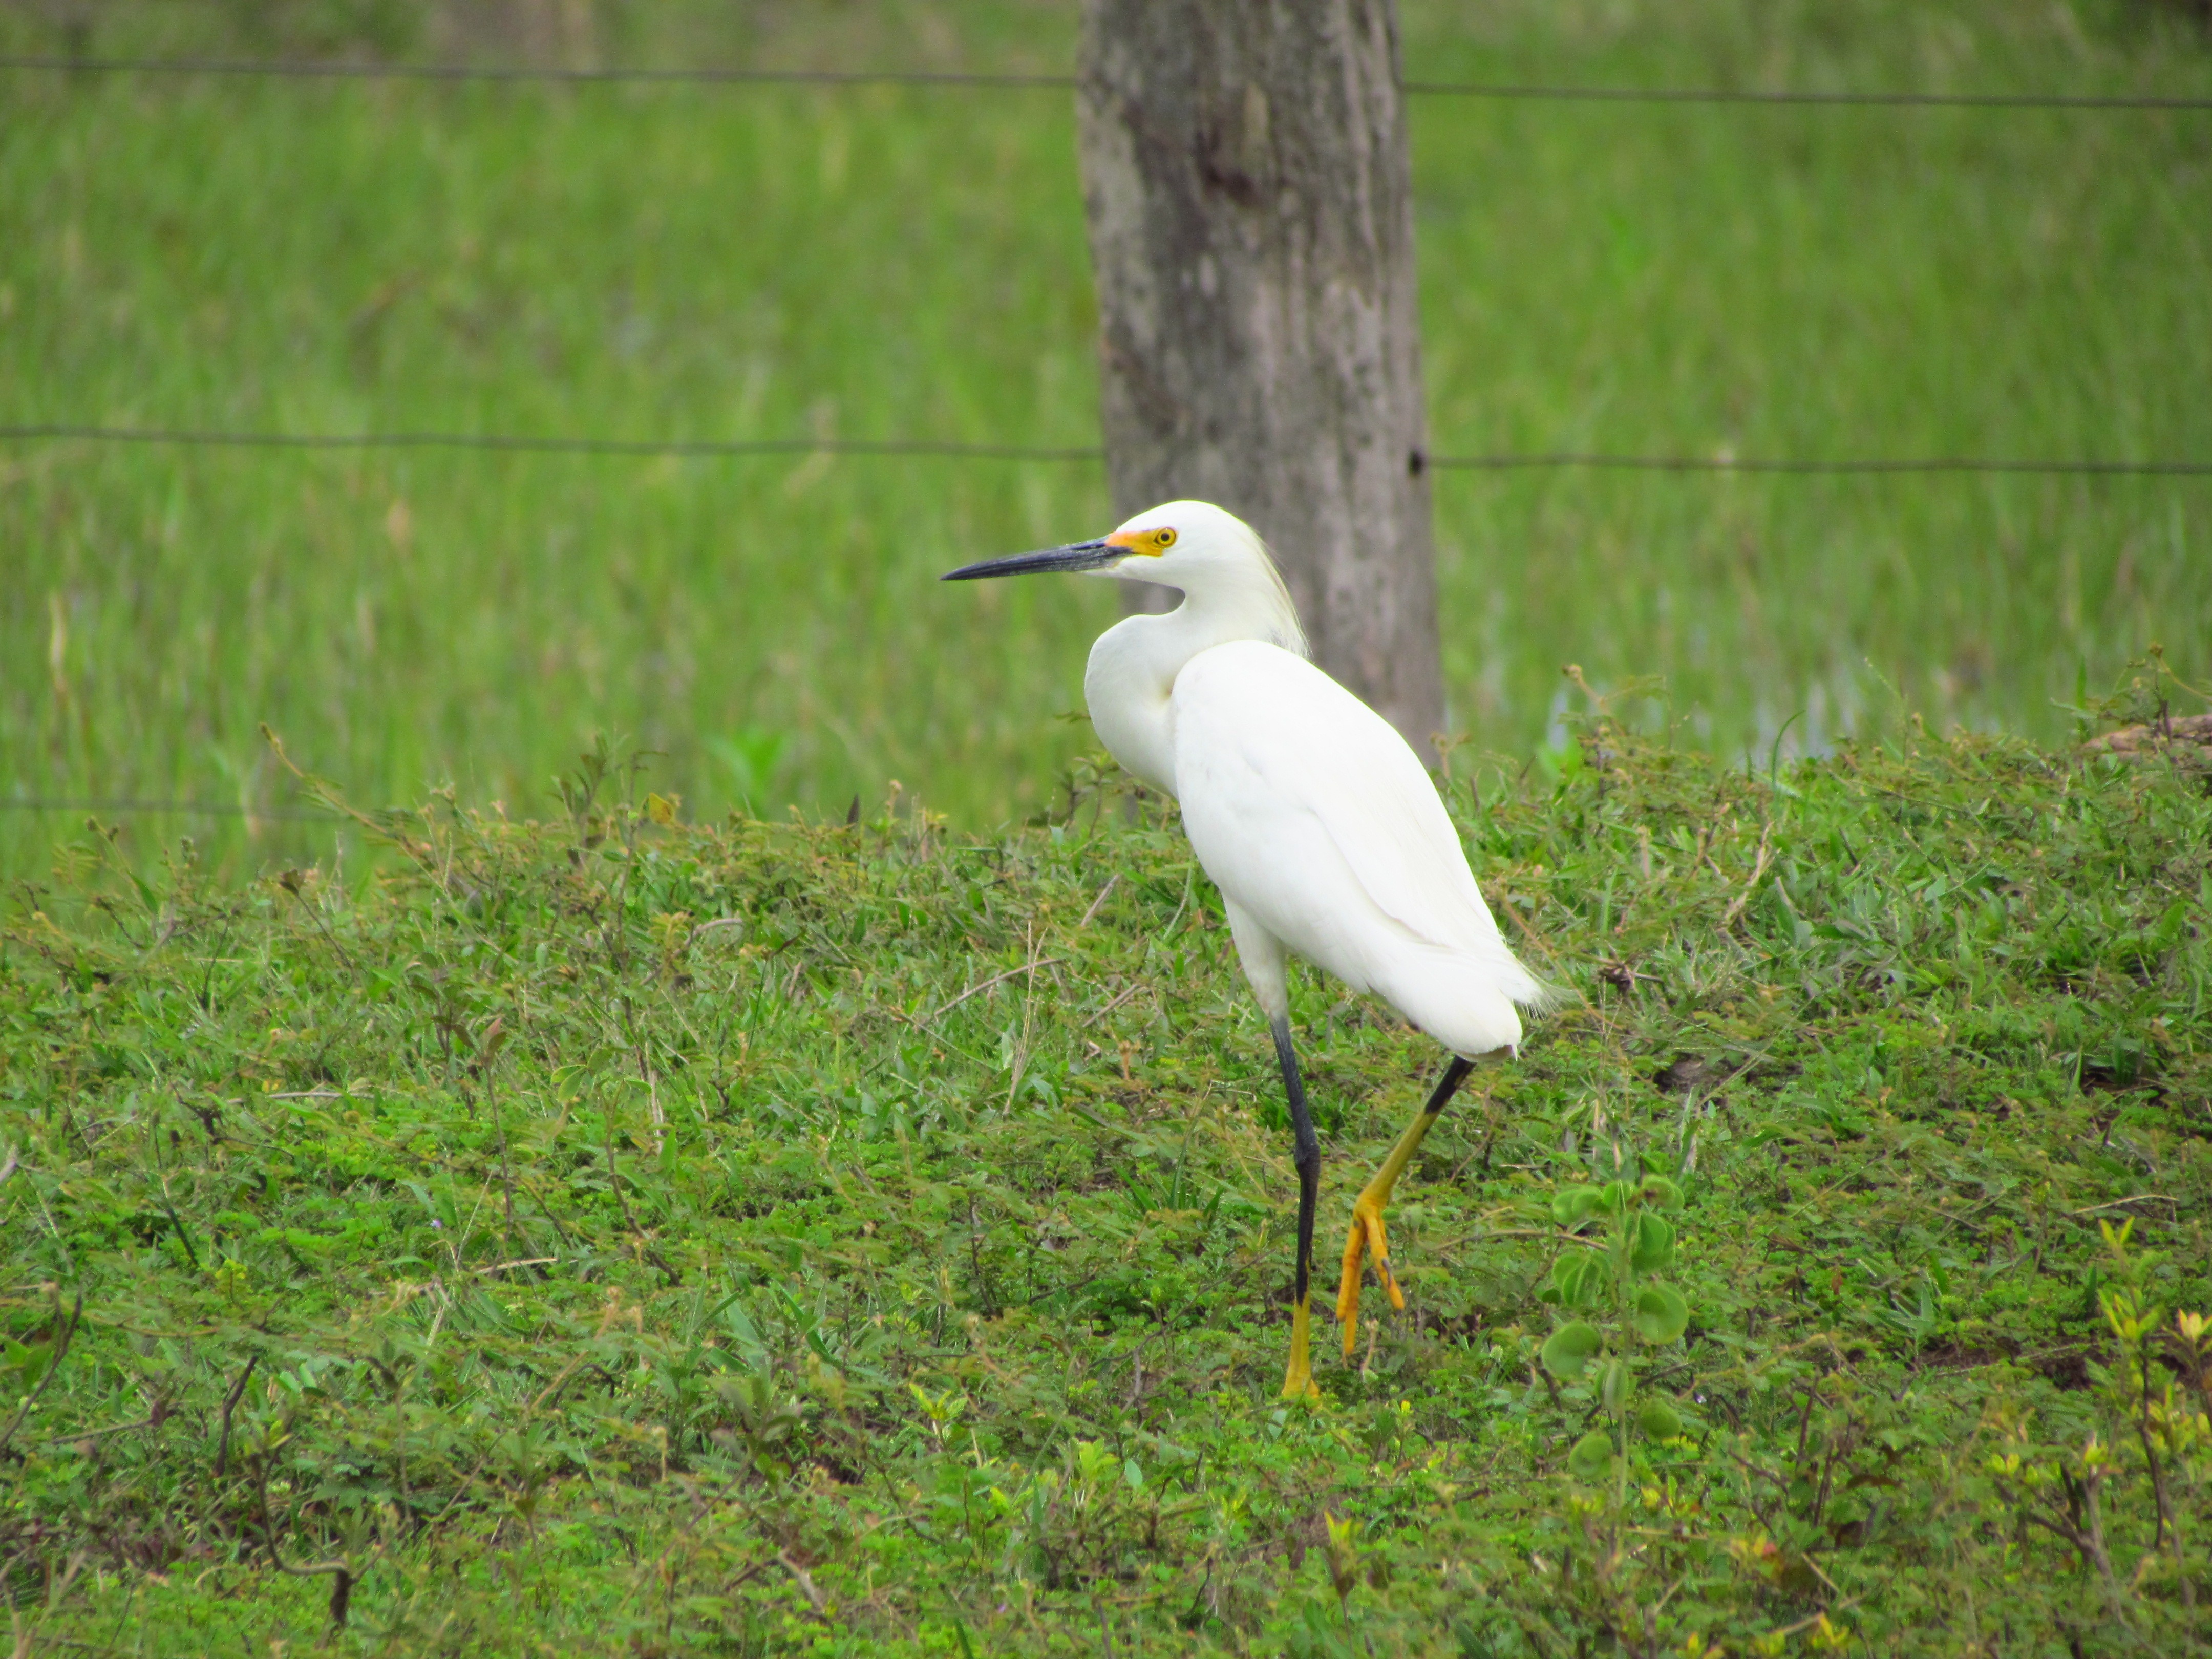
nature, bird, animal, wildlife, beak, fauna, birds, wetland, vertebrate, egret, heron, animal world, paige